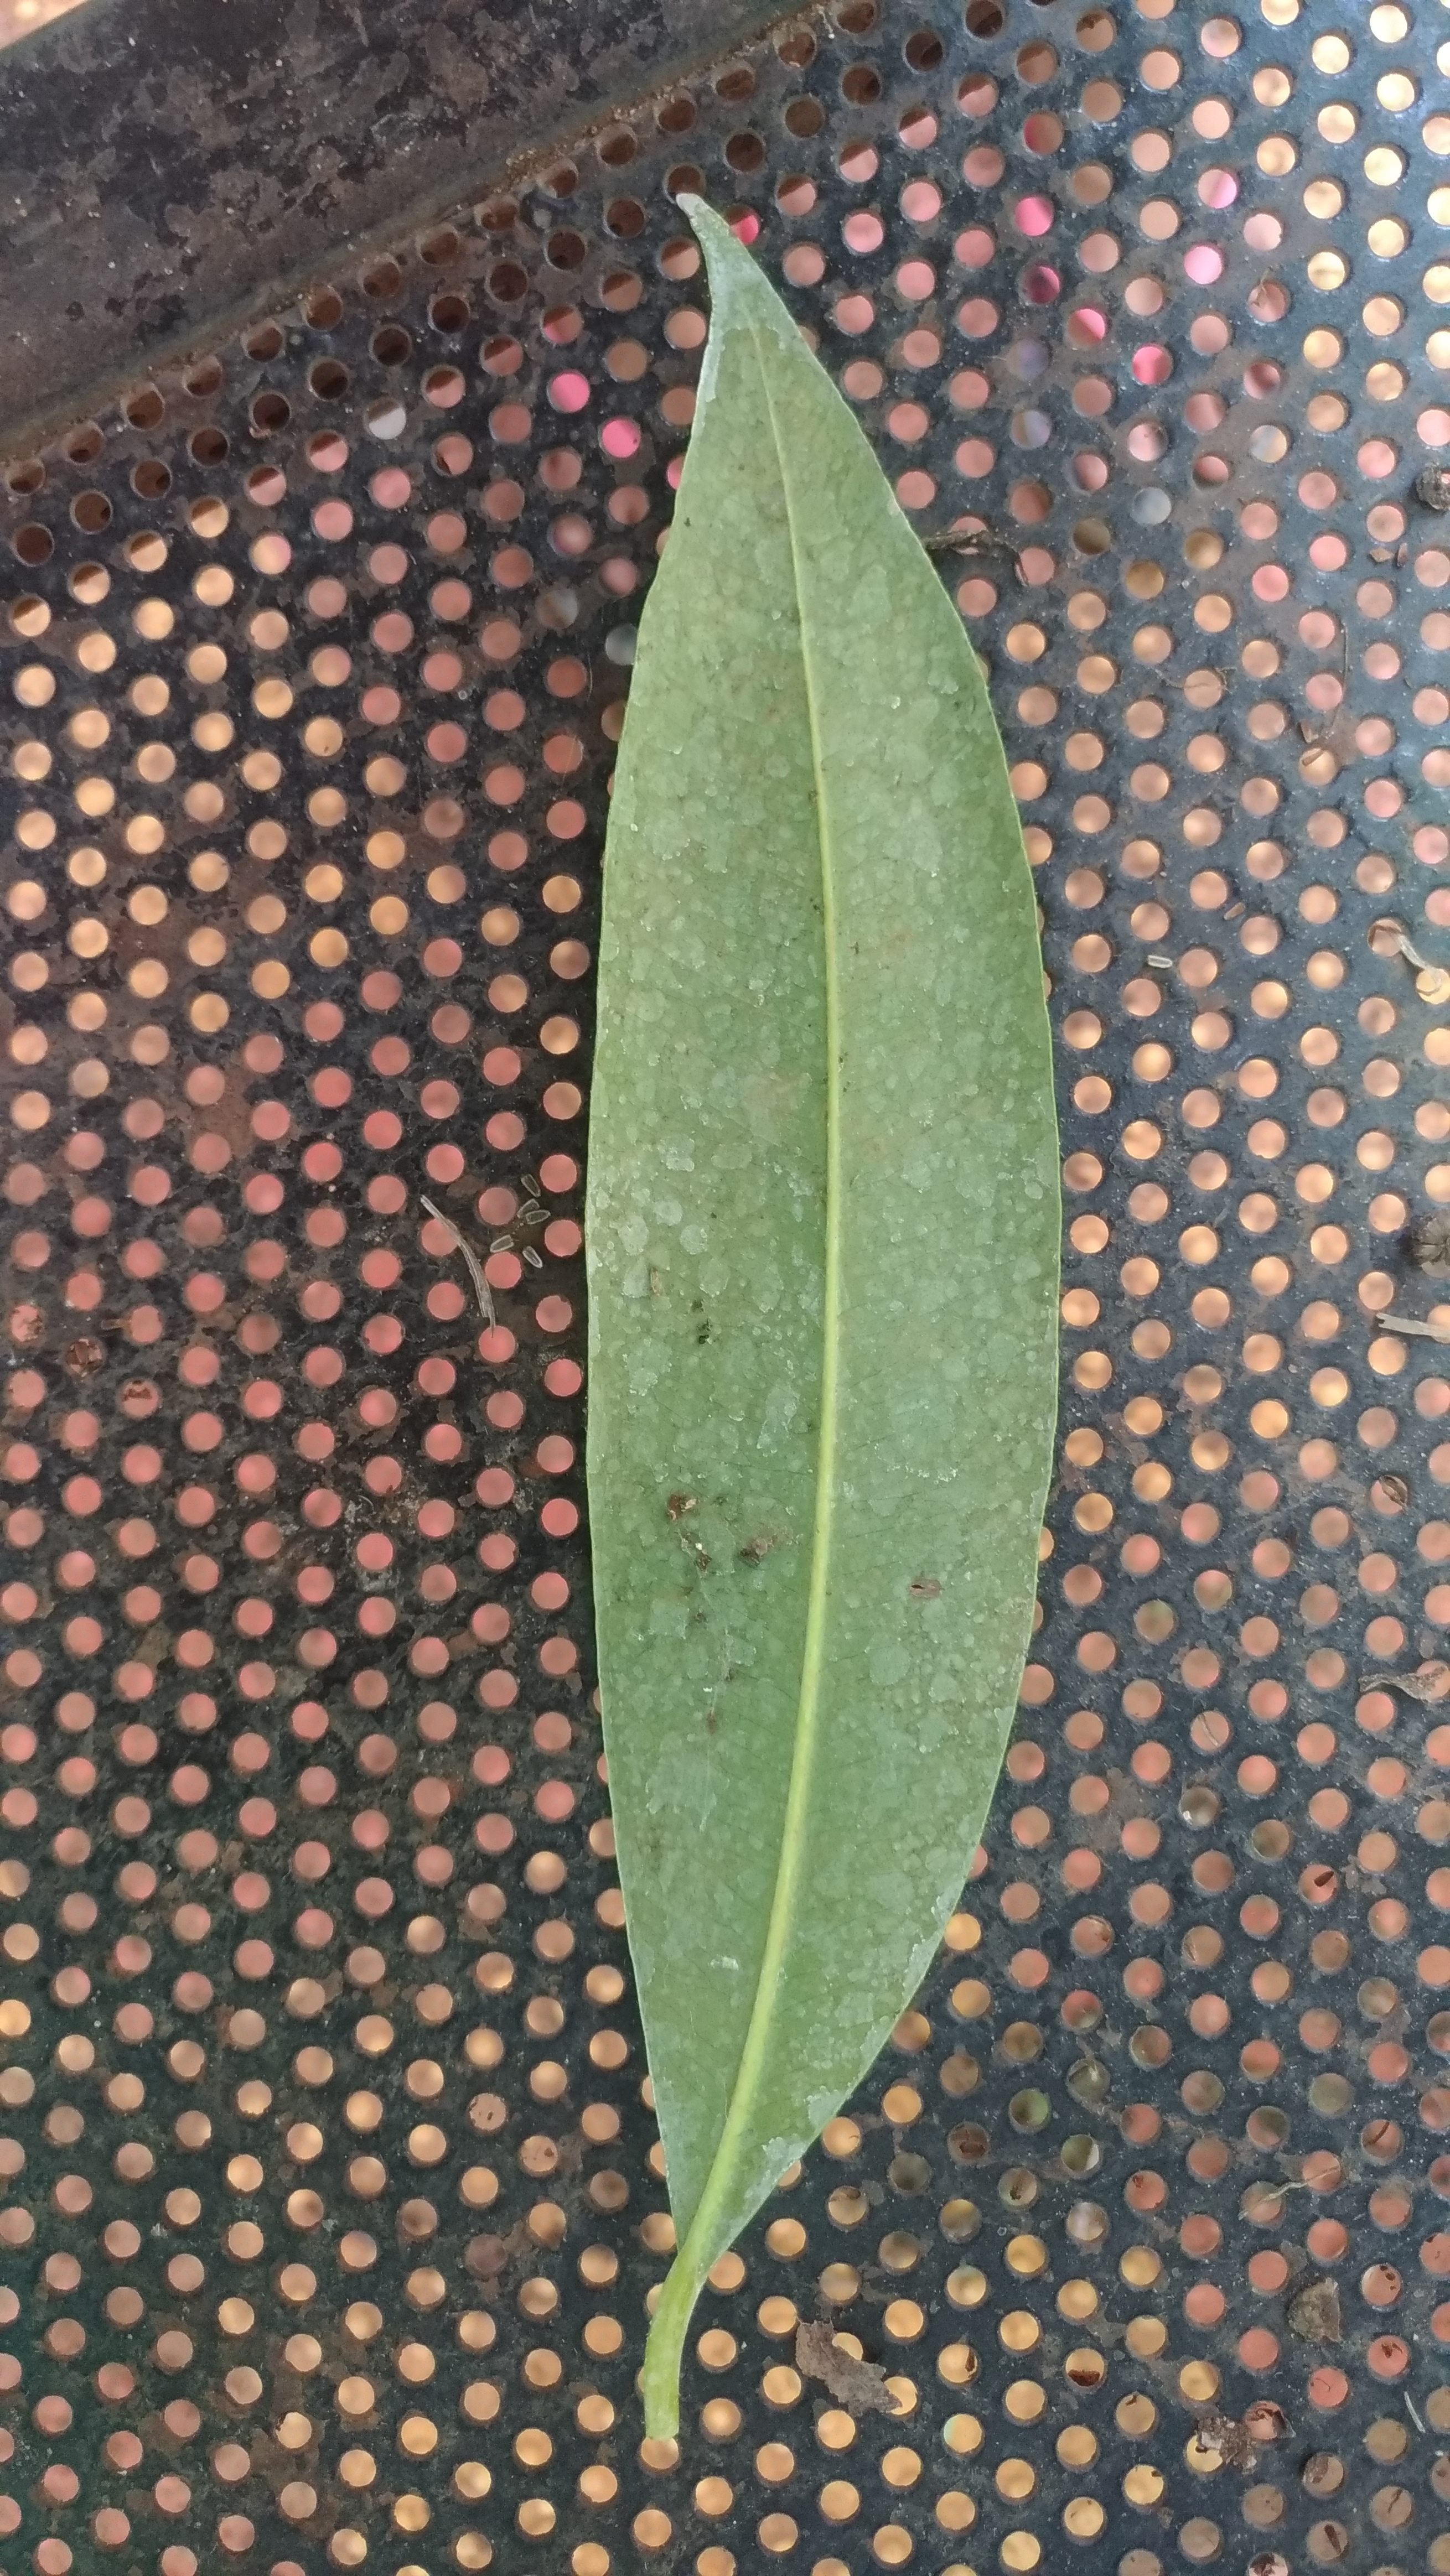
Plant: Nerale